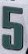
Number: 5